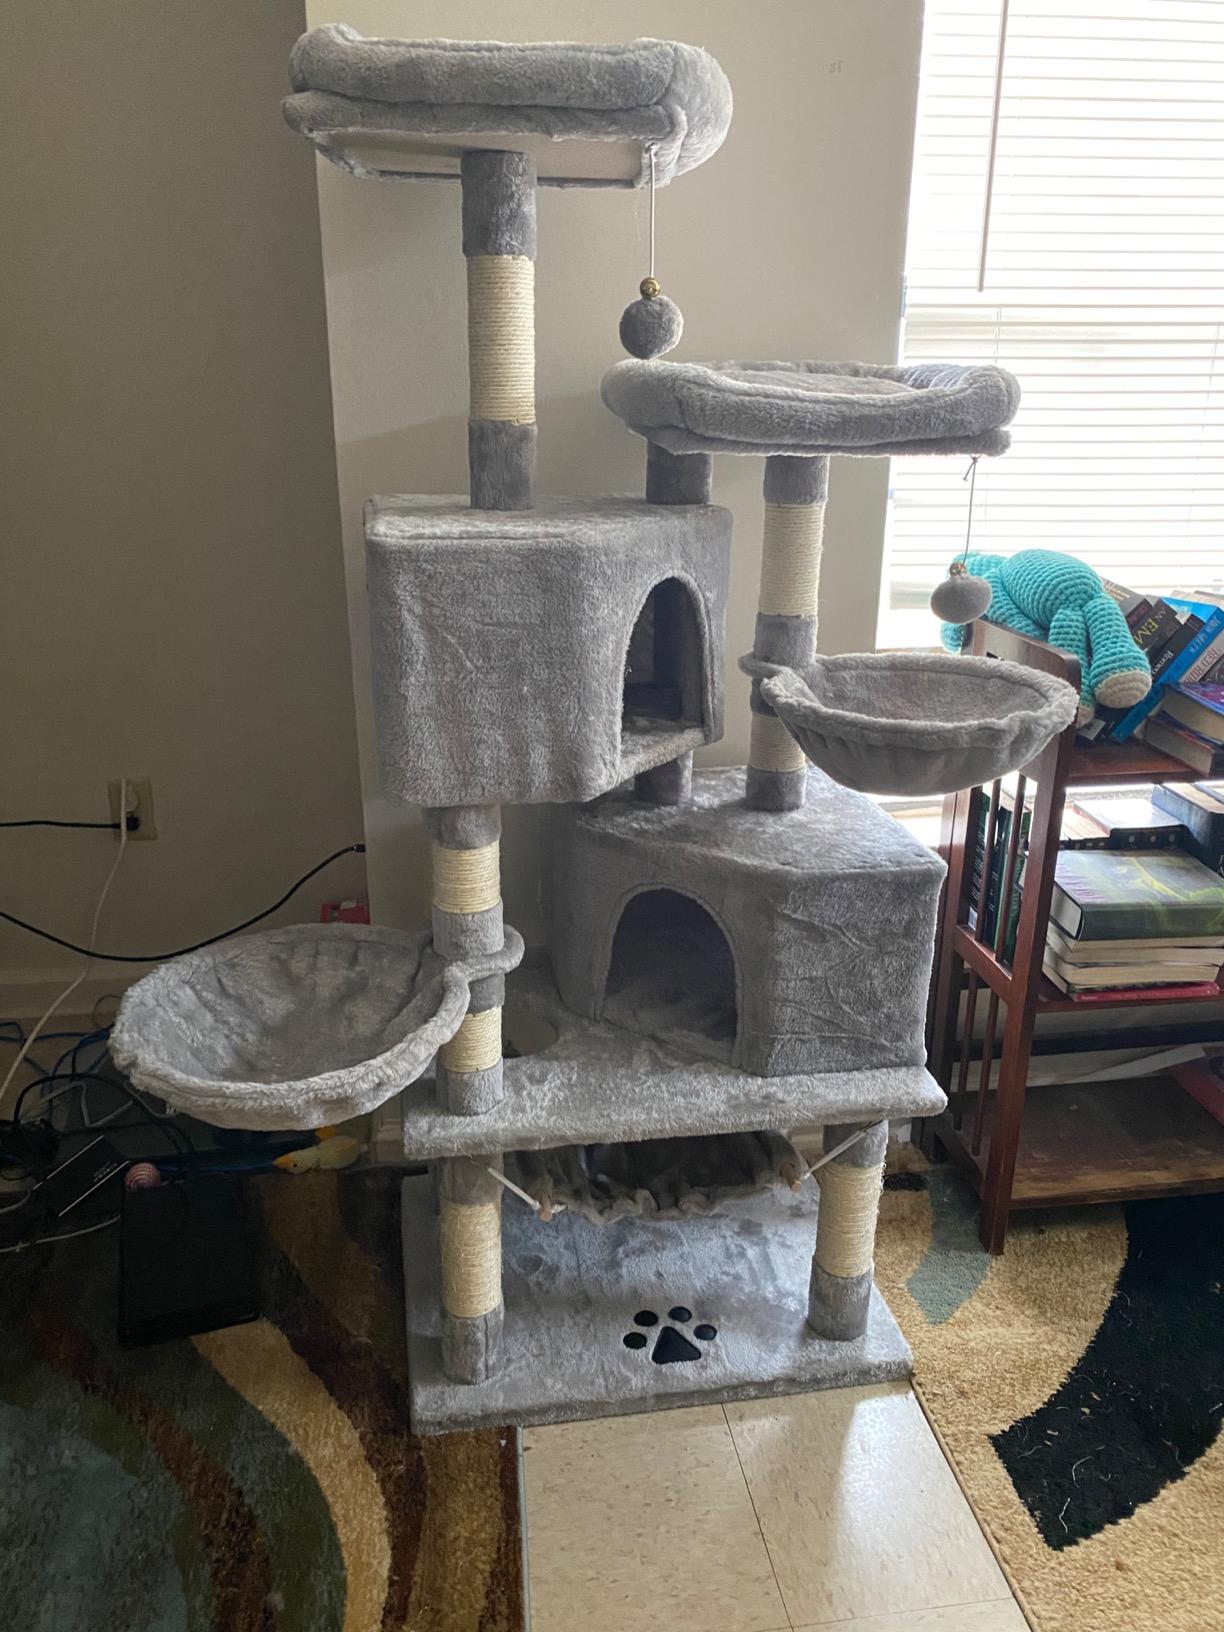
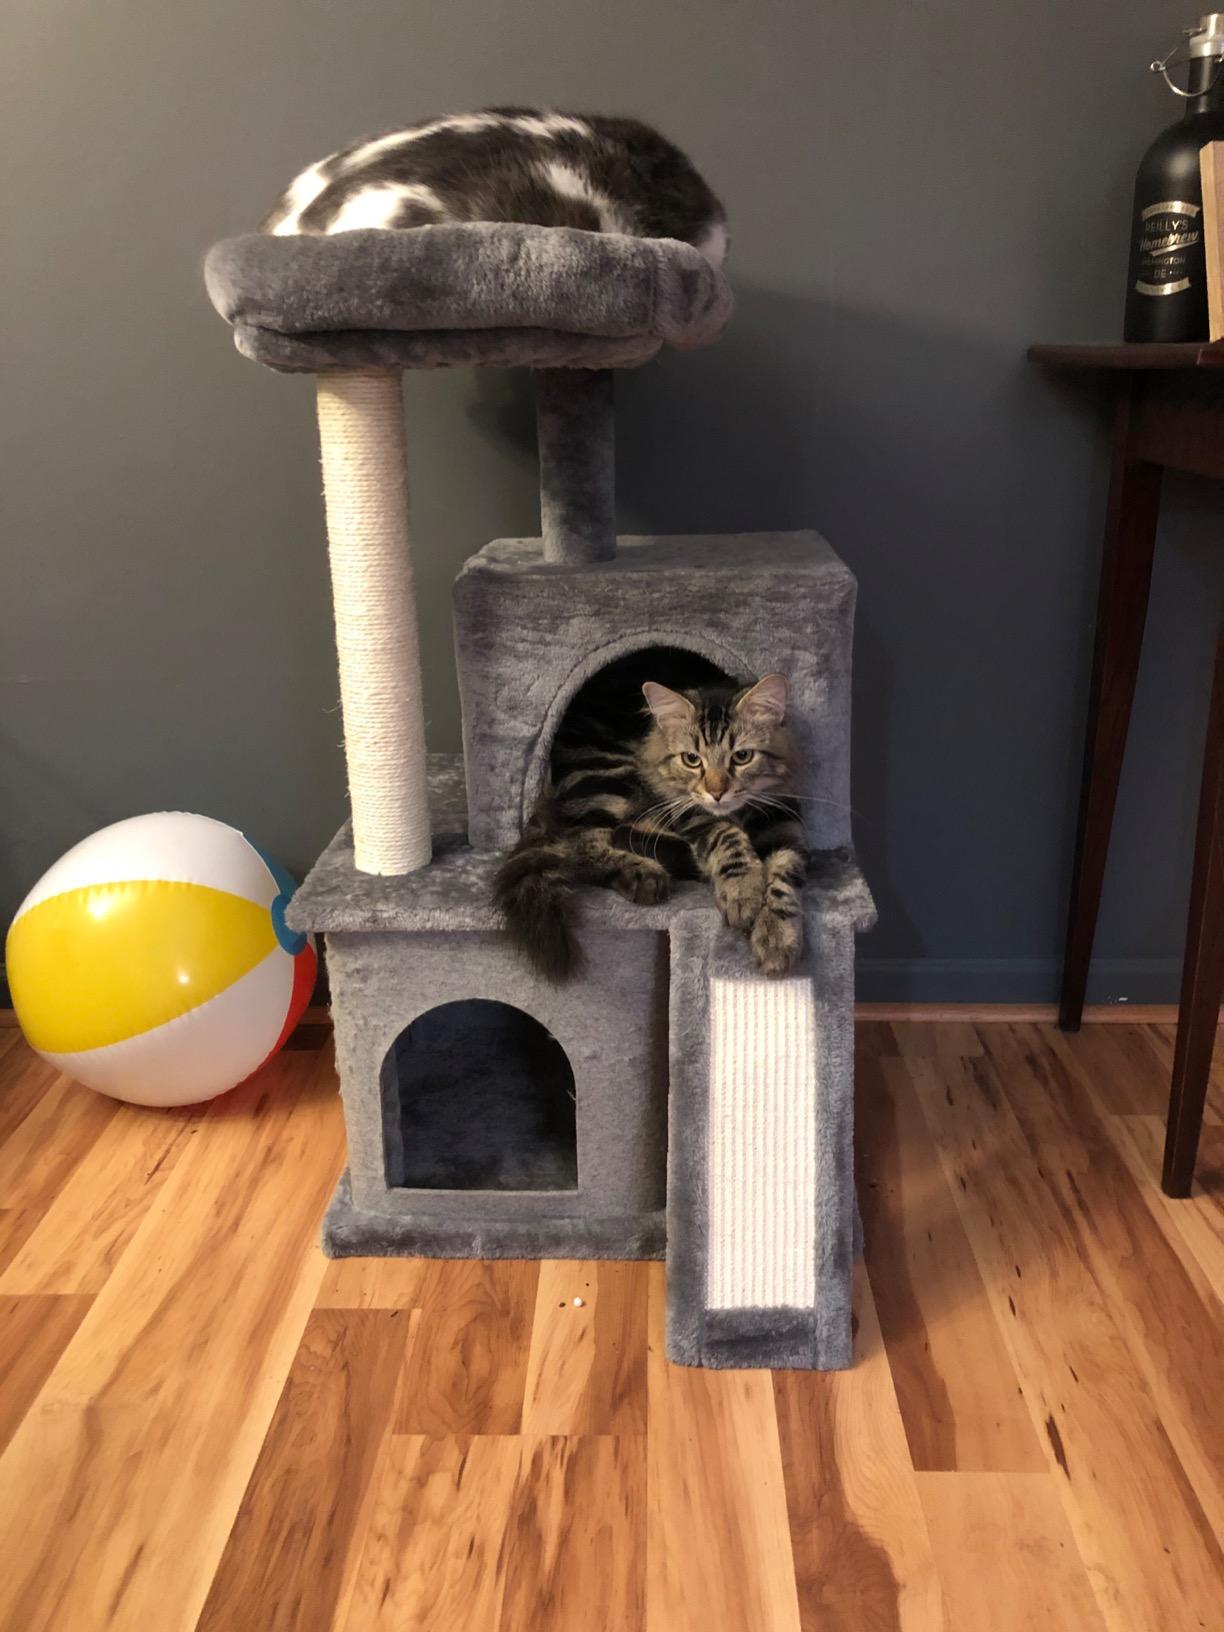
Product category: items_cat tree
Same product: no